Alex l'ariete

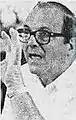
The direction of Damiano Damiani has been defined as "distracted" and "unrecognizable"

About the film's failure, Tomba initially stated that the cause was attributed to the programming period, because "nobody goes to the cinema during Summer" – his statement is contradicted by the fact that , which was screened in the same period, gained more than Lire 6 billions ($3.7 million) in the first weekend only - while Hunziker commented ironically that the movie was seen only "by me, my aunt and my grandma". Actor Massimo Poggio (who plays Robbi, Alex's colleague who dies at the beginning of the film) joked about the movie's failure, stating that he has never seen the whole film: "They told me about it. However, I died after a few scenes. Tomba's fault, of course: he hadn't covered me."